Angeline Quinto

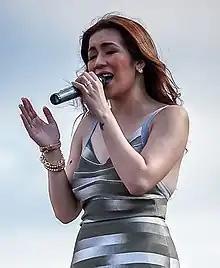
Quinto performing in London during the 2014 Barrio Fiesta

In 2013, Quinto starred in the romantic comedy series "Kahit Konting Pagtingin". She played Aurora Natividad, a waitress who pretends to be the fiancée of her patron, played by Ahron Villena, and ends up endeared by his brothers, portrayed by Paulo Avelino and Sam Milby. The series aired from January 21 to April 12, 2013. She won a Golden Screen TV Award for Breakthrough Performance by an Actress for the part. She followed this with supporting roles in Cathy Garcia-Molina's ensemble comedy "Four Sisters and a Wedding" and Joyce Bernal's romantic comedy "Bakit Hindi Ka Crush ng Crush Mo?" At the , Quinto was one of the finalists in the songwriting competition, performing the Agatha Morallos-penned love ballad "One Day".